Ángel Lo Valvo

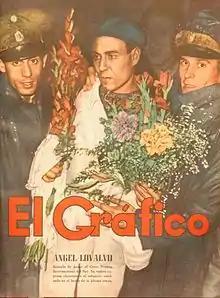
Angel Lo Valvo

Ángel Lo Valvo (August 11, 1909 in Arrecifes, Buenos Aires Province – January 8, 1978) was an Argentine race-car driver who won the first-ever Turismo Carretera competition in 1937. Lo Valvo also won the first Turismo Carretera Championship in 1939.